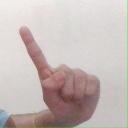
अक्षर: ए